Riverview, Ottawa

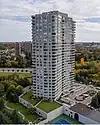
The Classics

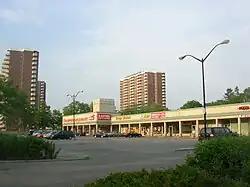
Alta Vista Shopping Centre in the foreground with the Alta Vista Towers in the background.

Riverview is home to a number of hospitals, thanks to its central location. These include the Children's Hospital of Eastern Ontario and the Ottawa General Hospital. The Riverside Hospital is also nearby, and the neighbourhood is also home to the National Defence Medical Centre, the Ottawa Rehabilitation Centre and the Perley and Rideau Veteran's Health Centre.